Amos Gitai

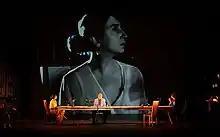
From A Letter to A Friend in Gaza, 2019

Cinema installations, exhibitions and book publications are integral to Gitai's work. He has exhibited and published in leading institutions in Israel and around the world such as the Israel Museum in Jerusalem, the Tel Aviv Museum, the Pompidou Center in Paris, MoMa in New York, the Reina Sofia Museum in Madrid and more. Many of his exhibitions were dedicated to his parents Munio and Efratia, such as the 1996 retrospective initiated at the Pompidou Center, which deals with the work of his father (the only retrospective devoted to an Israeli architect in the Paris Museum) or the publication of his mother's letters – Efratia Gitai's letters in 1994.